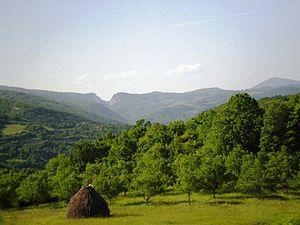
Dabrac est un village de Bosnie-Herzégovine. Il est situé dans la municipalité de Mrkonjić Grad et dans la République serbe de Bosnie. Selon les premiers résultats du recensement bosnien de 2013, il compte 70 habitants.